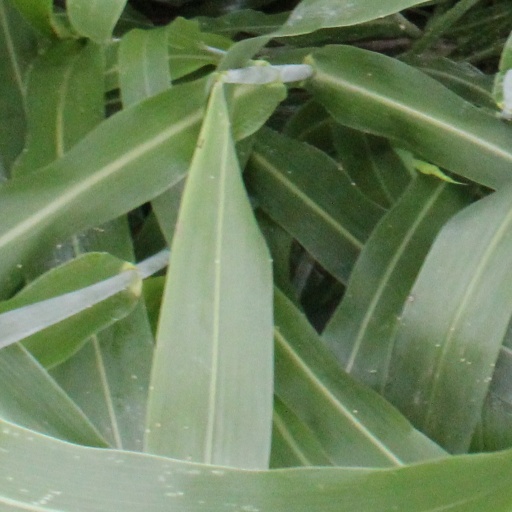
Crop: sorghum